Halyna Hnatyuk

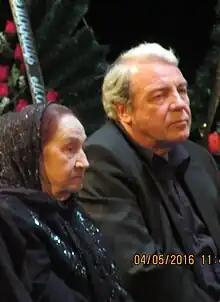
Halyna Hnatyuk with her son Andriy at the funeral of her husband Dmytro

Halyna Makarivna Hnatyuk (20 June 1927 – 26 December 2016) was a Ukrainian linguist, lexicographer, and philologist who was a research fellow of the Potebnia Institute of Linguistics from 1956 to 1992.